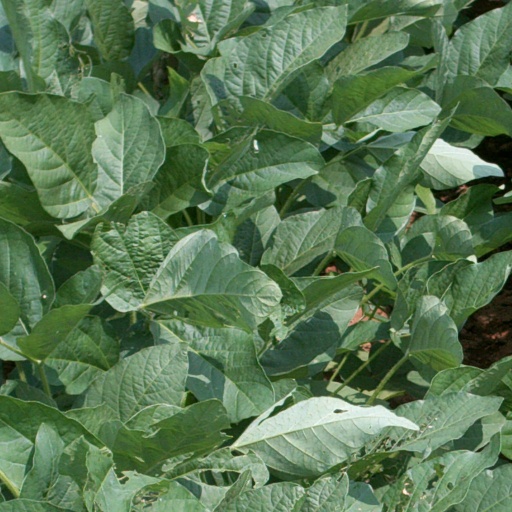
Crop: soybean